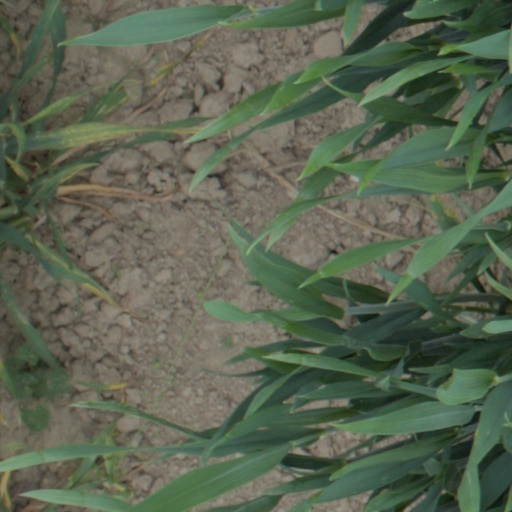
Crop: wheat